Kindergarten

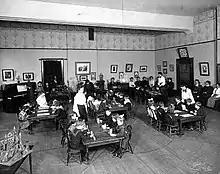
Student teachers training in a kindergarten class in 1898 in Toronto, Canada

Friedrich Fröbel (1782–1852) opened a "play and activity" institute in 1837, in Bad Blankenburg, in the principality of Schwarzburg-Rudolstadt, as an experimental social experience for children entering school. He renamed his institute "" (meaning "garden of children") on June 28, 1840, reflecting his belief that children should be nurtured and nourished "like plants in a garden". Fröbel introduced a pedagogical environment where children could develop through their own self-expression and self-directed learning, facilitated by play, songs, stories, and various other activities; this was in contrast to earlier infant establishments, and Fröbel is therefore credited with the creation of the kindergarten. Around 1873, Caroline Wiseneder's method for teaching instrumental music to young children was adopted by the national kindergarten movement in Germany.